Pairpoint Glass

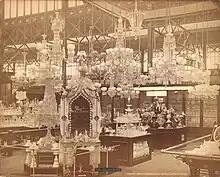
The Mount Washington Glass Works exhibit at the U.S. Centennial Exhibition in Philadelphia, 1876

From 1876 through 1881, the company produced an extensive line of lighting goods and other glassware, including glass chimneys, fine blown cut glass and pressed glassware. In the 1880s, the company primarily produced art glass. In 1885, it introduced Burmese art glass, a translucent, heat reactive glass that shades from yellow at the bottom to pink at the top. The company became known for this type of glass, obtaining a British patent for it in 1886, and presenting a number of Burmese pieces to Queen Victoria.